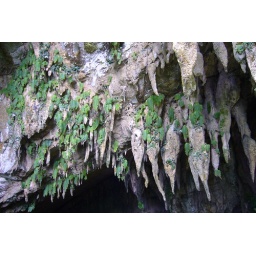
Entrance to Wind Cave, Mulu National ParkLong leaved plants growing on the rocks are &lt;i&gt;Monophyllaea&lt;/i&gt;, in the Gesneriaceae.